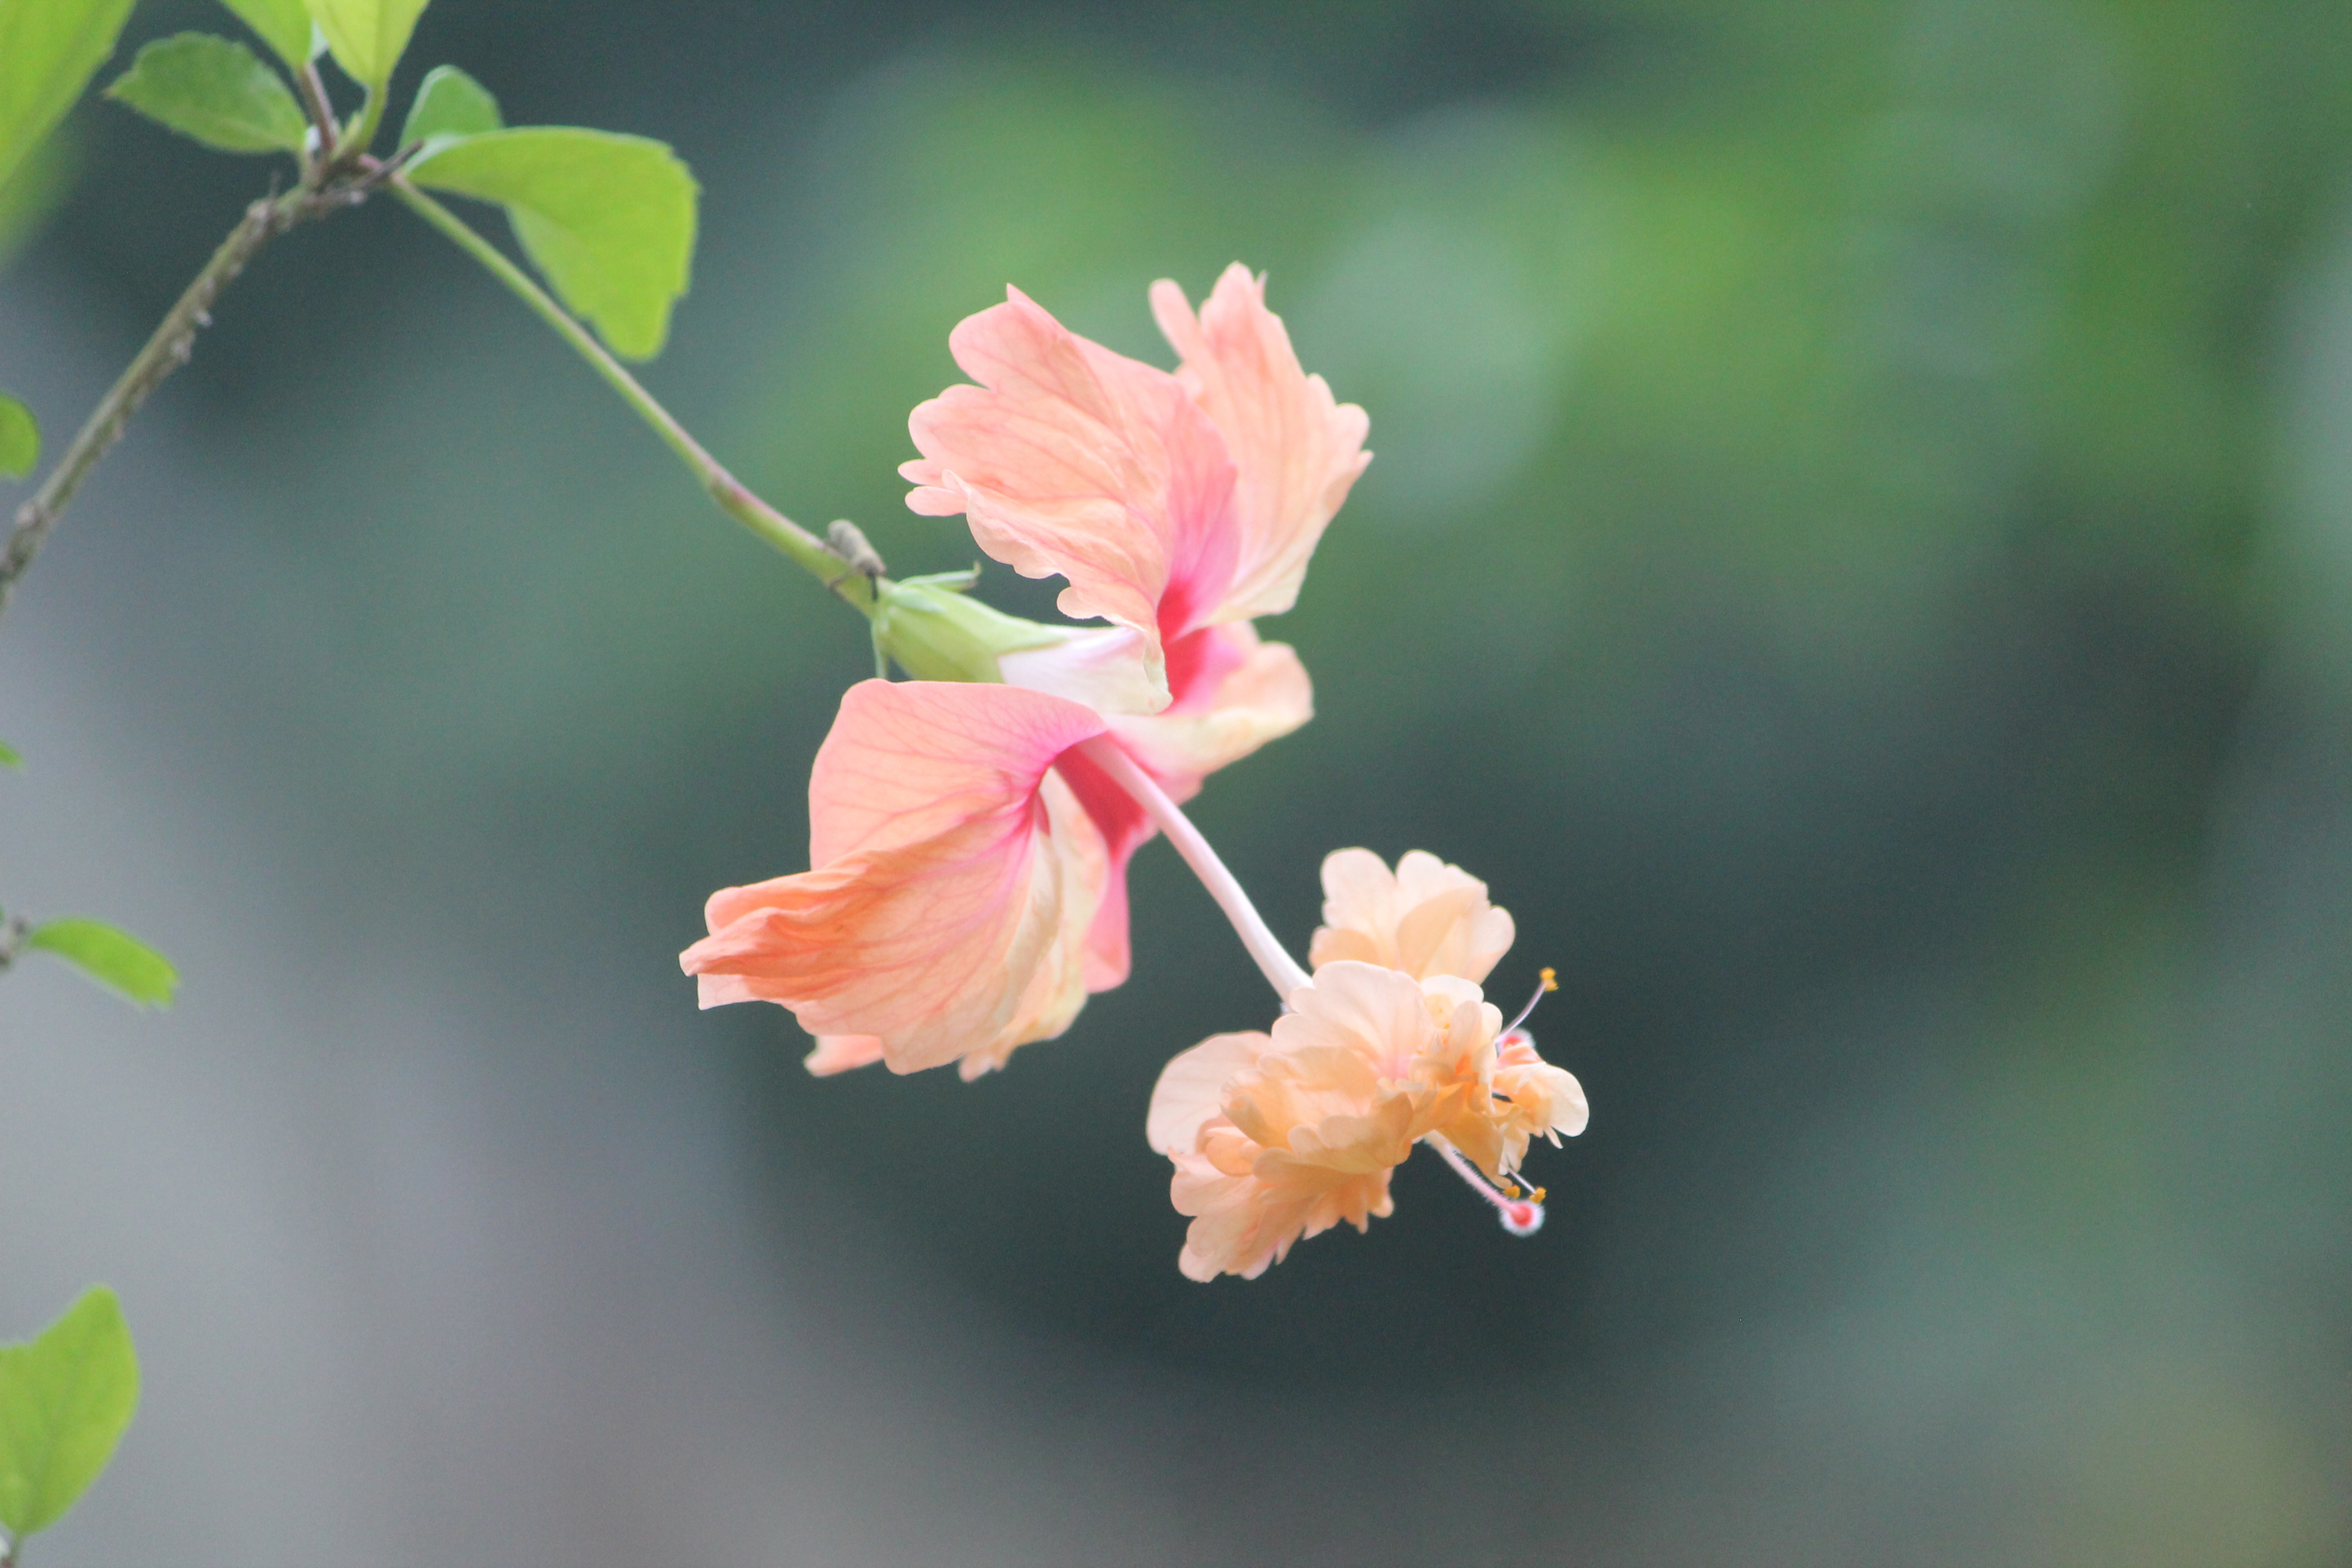
flower, flora, plant, flowering plant, blossom, spring, hibiscus, petal, close up, plant stem, malvales, branch, mallow family, wildflower, computer wallpaper, bud